J. Scott Campbell

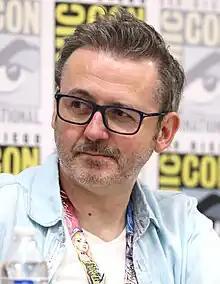
Campbell at the 2023 San Diego Comic-Con

Jeffery Scott Campbell (born April 12, 1973) is an American comic book artist. He was initially known professionally as Jeffery Scott, but is best known as J. Scott Campbell. He rose to fame as an artist for Wildstorm Comics, though he has since done work for Marvel Comics (most notably as a cover artist on "The Amazing Spider-Man"), and the video game industry.